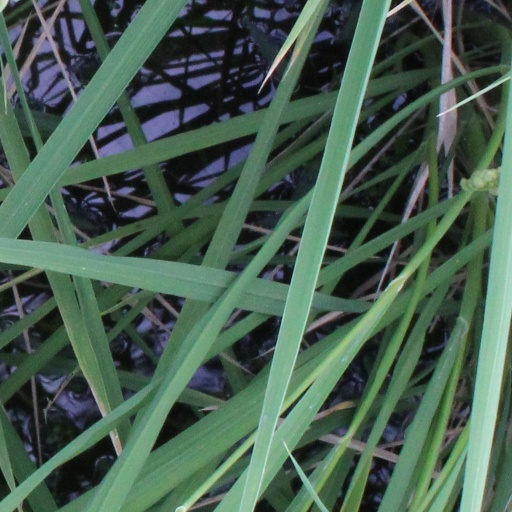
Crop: rice